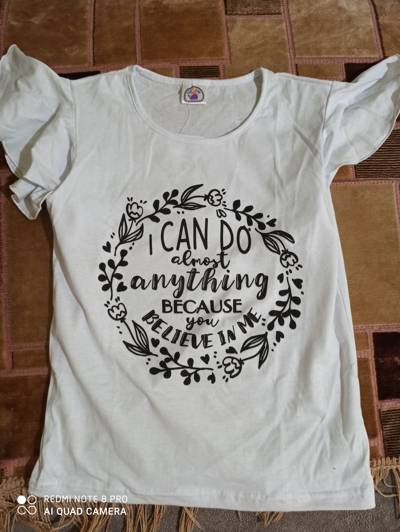
Waste category: clothes